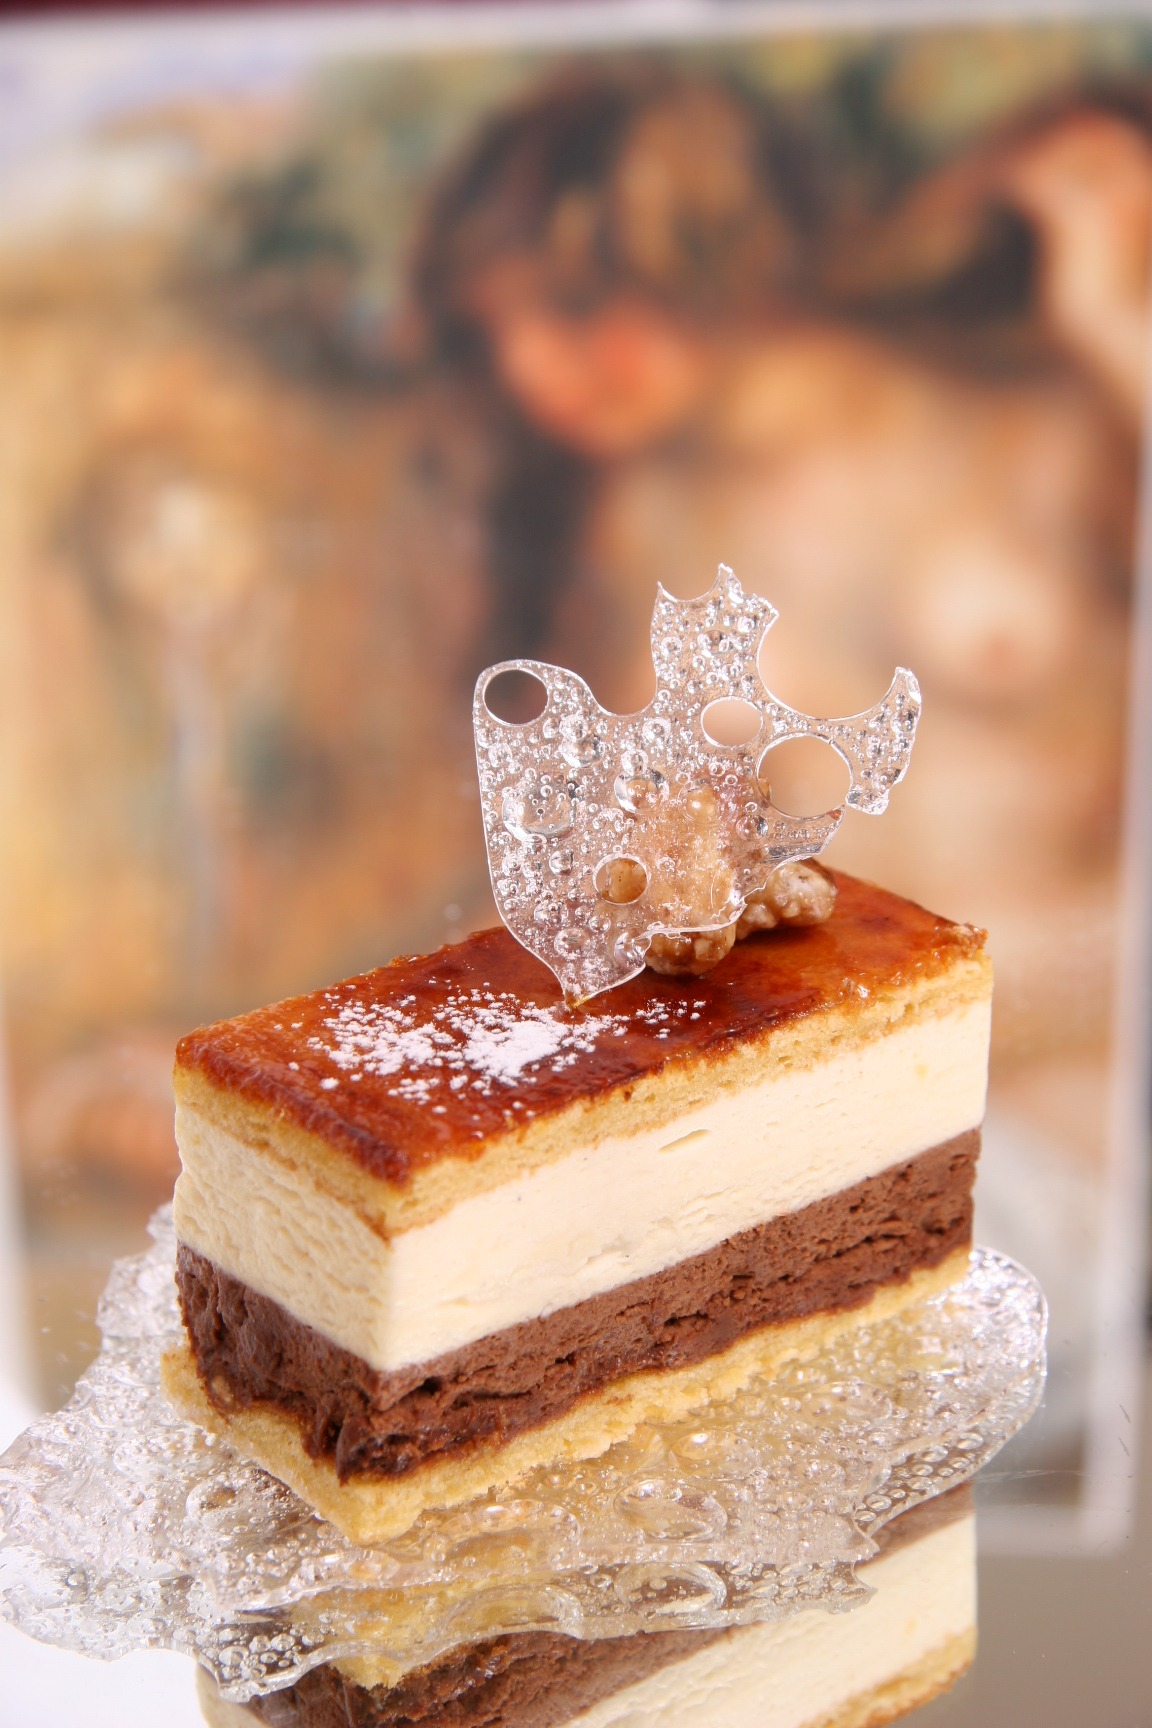
sweet, dish, food, produce, chocolate, dessert, cuisine, cream, cake, chocolate cake, cocoa, icing, sweetness, baked goods, flavor, suites, france confectionery